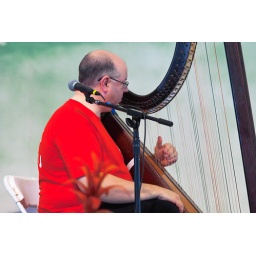
105mm EX DG lens; ISO400, auto white balance, processed in SPP3.5.1 colorwheel left at 0